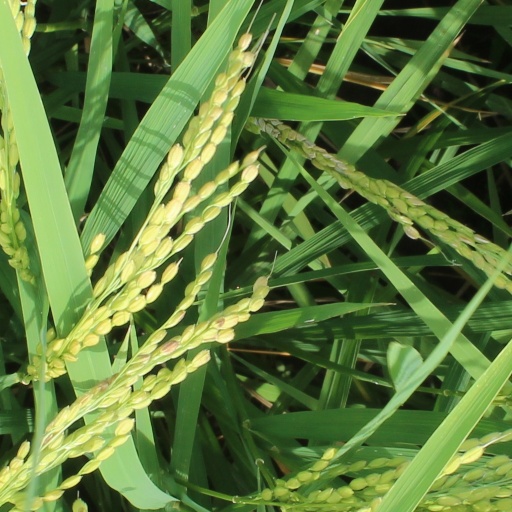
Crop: rice